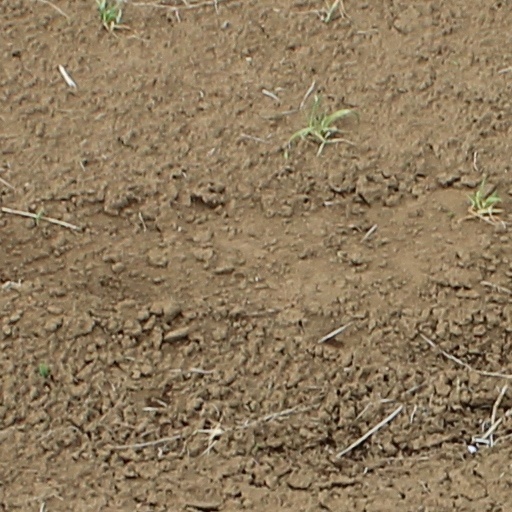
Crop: wheat